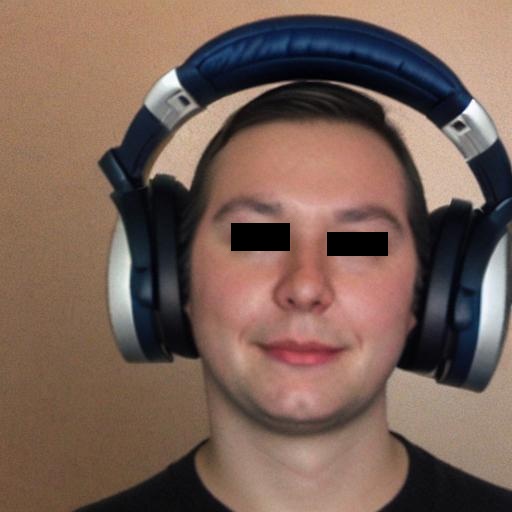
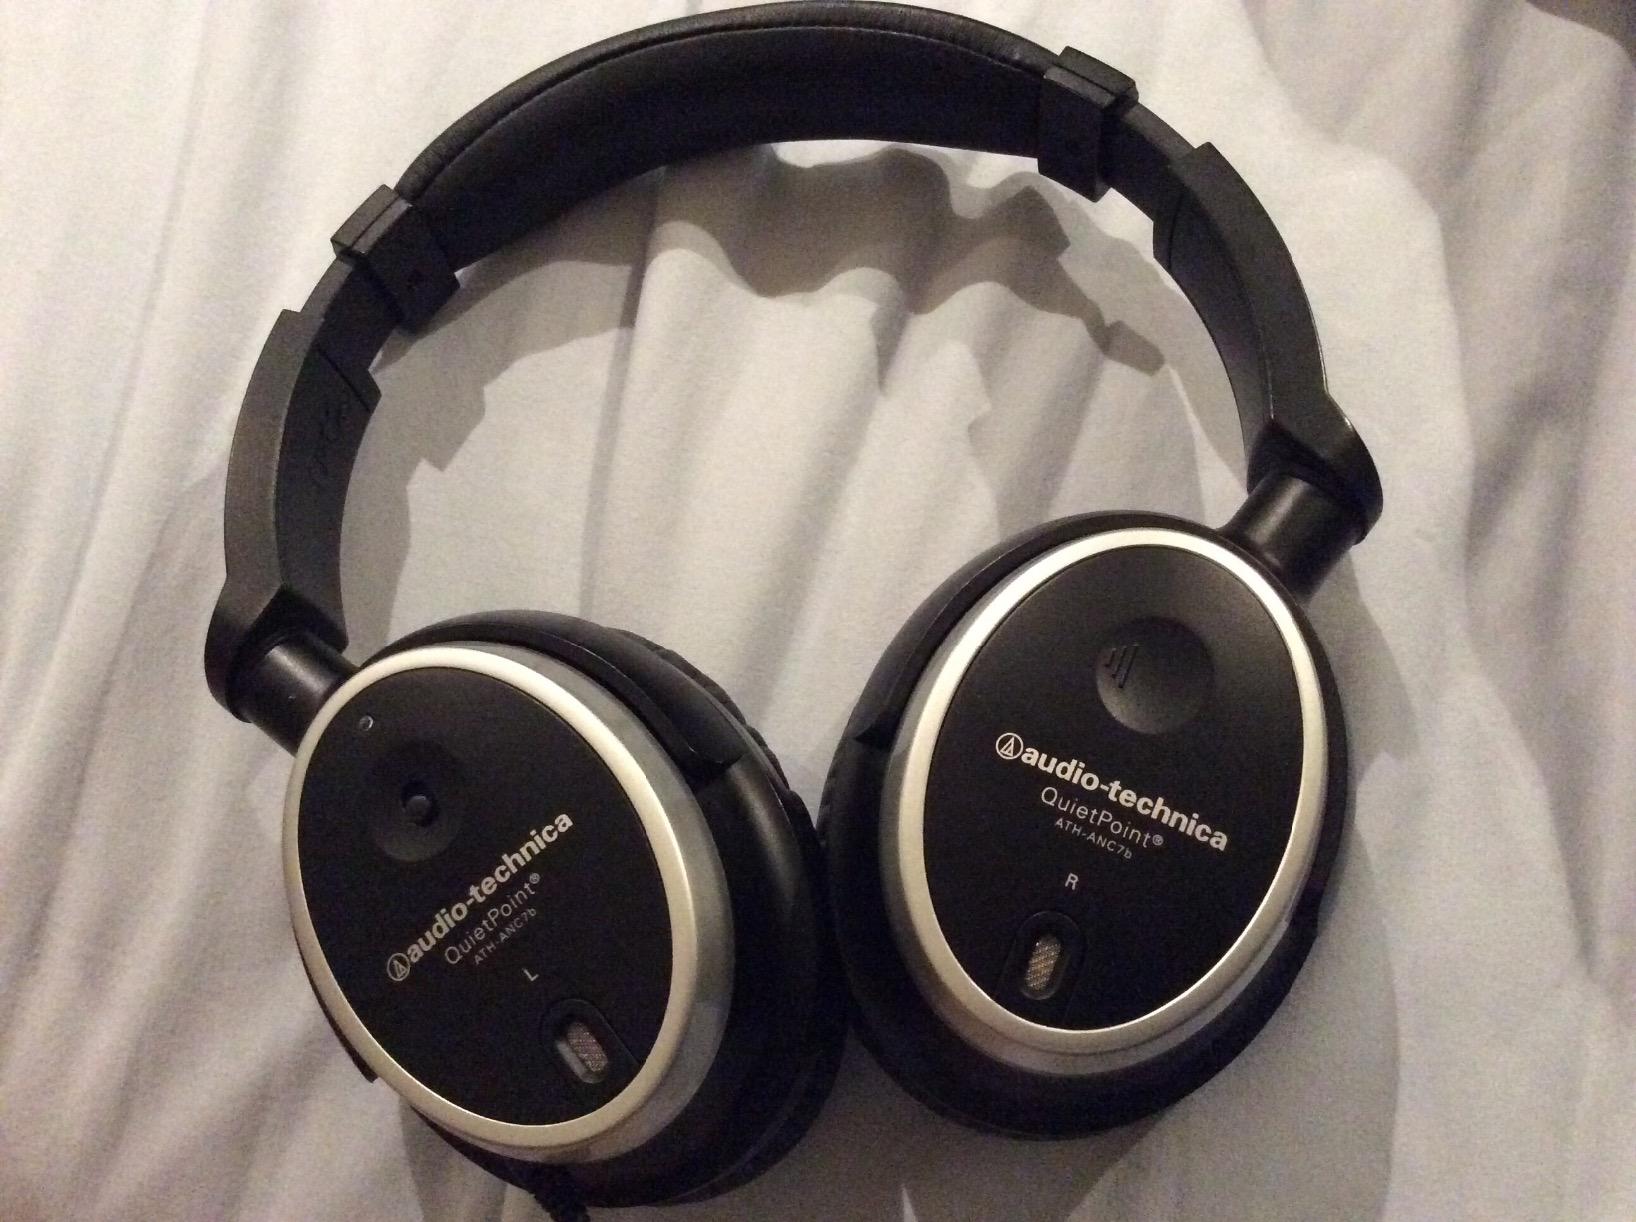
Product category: headphones
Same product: no